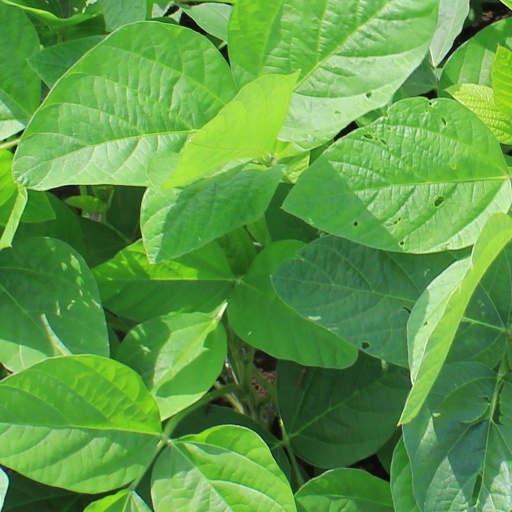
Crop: soybean